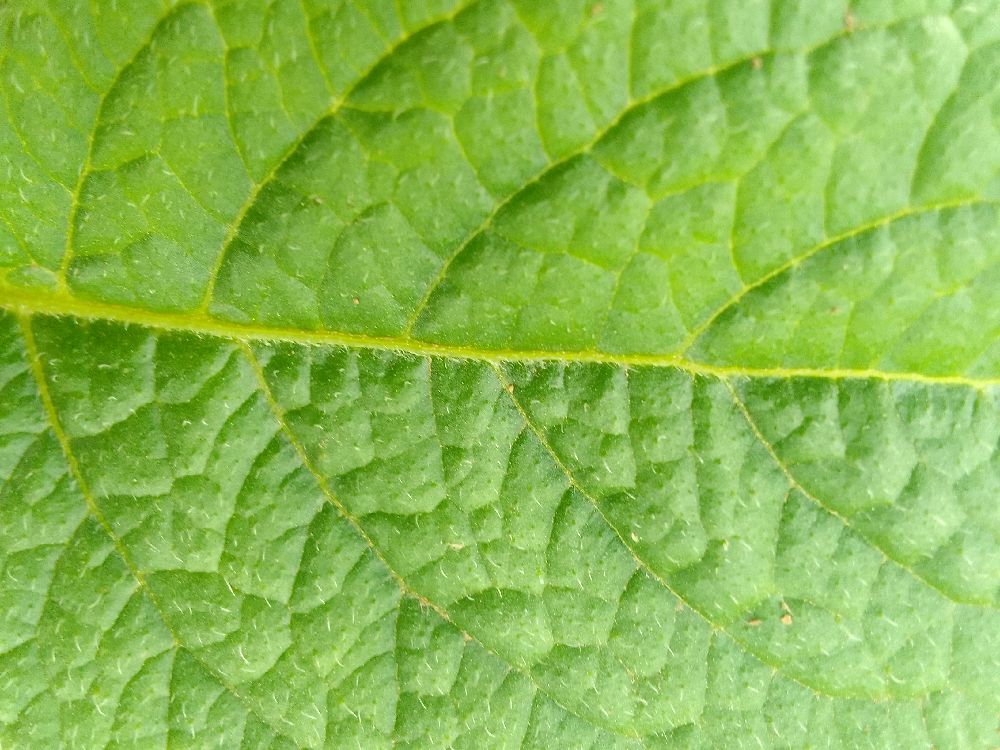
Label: Healthy